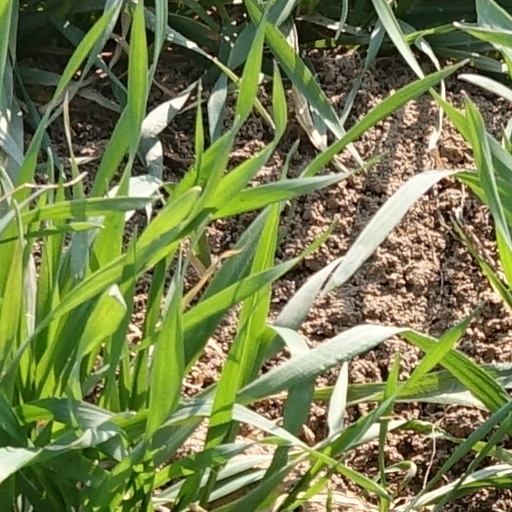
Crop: wheat